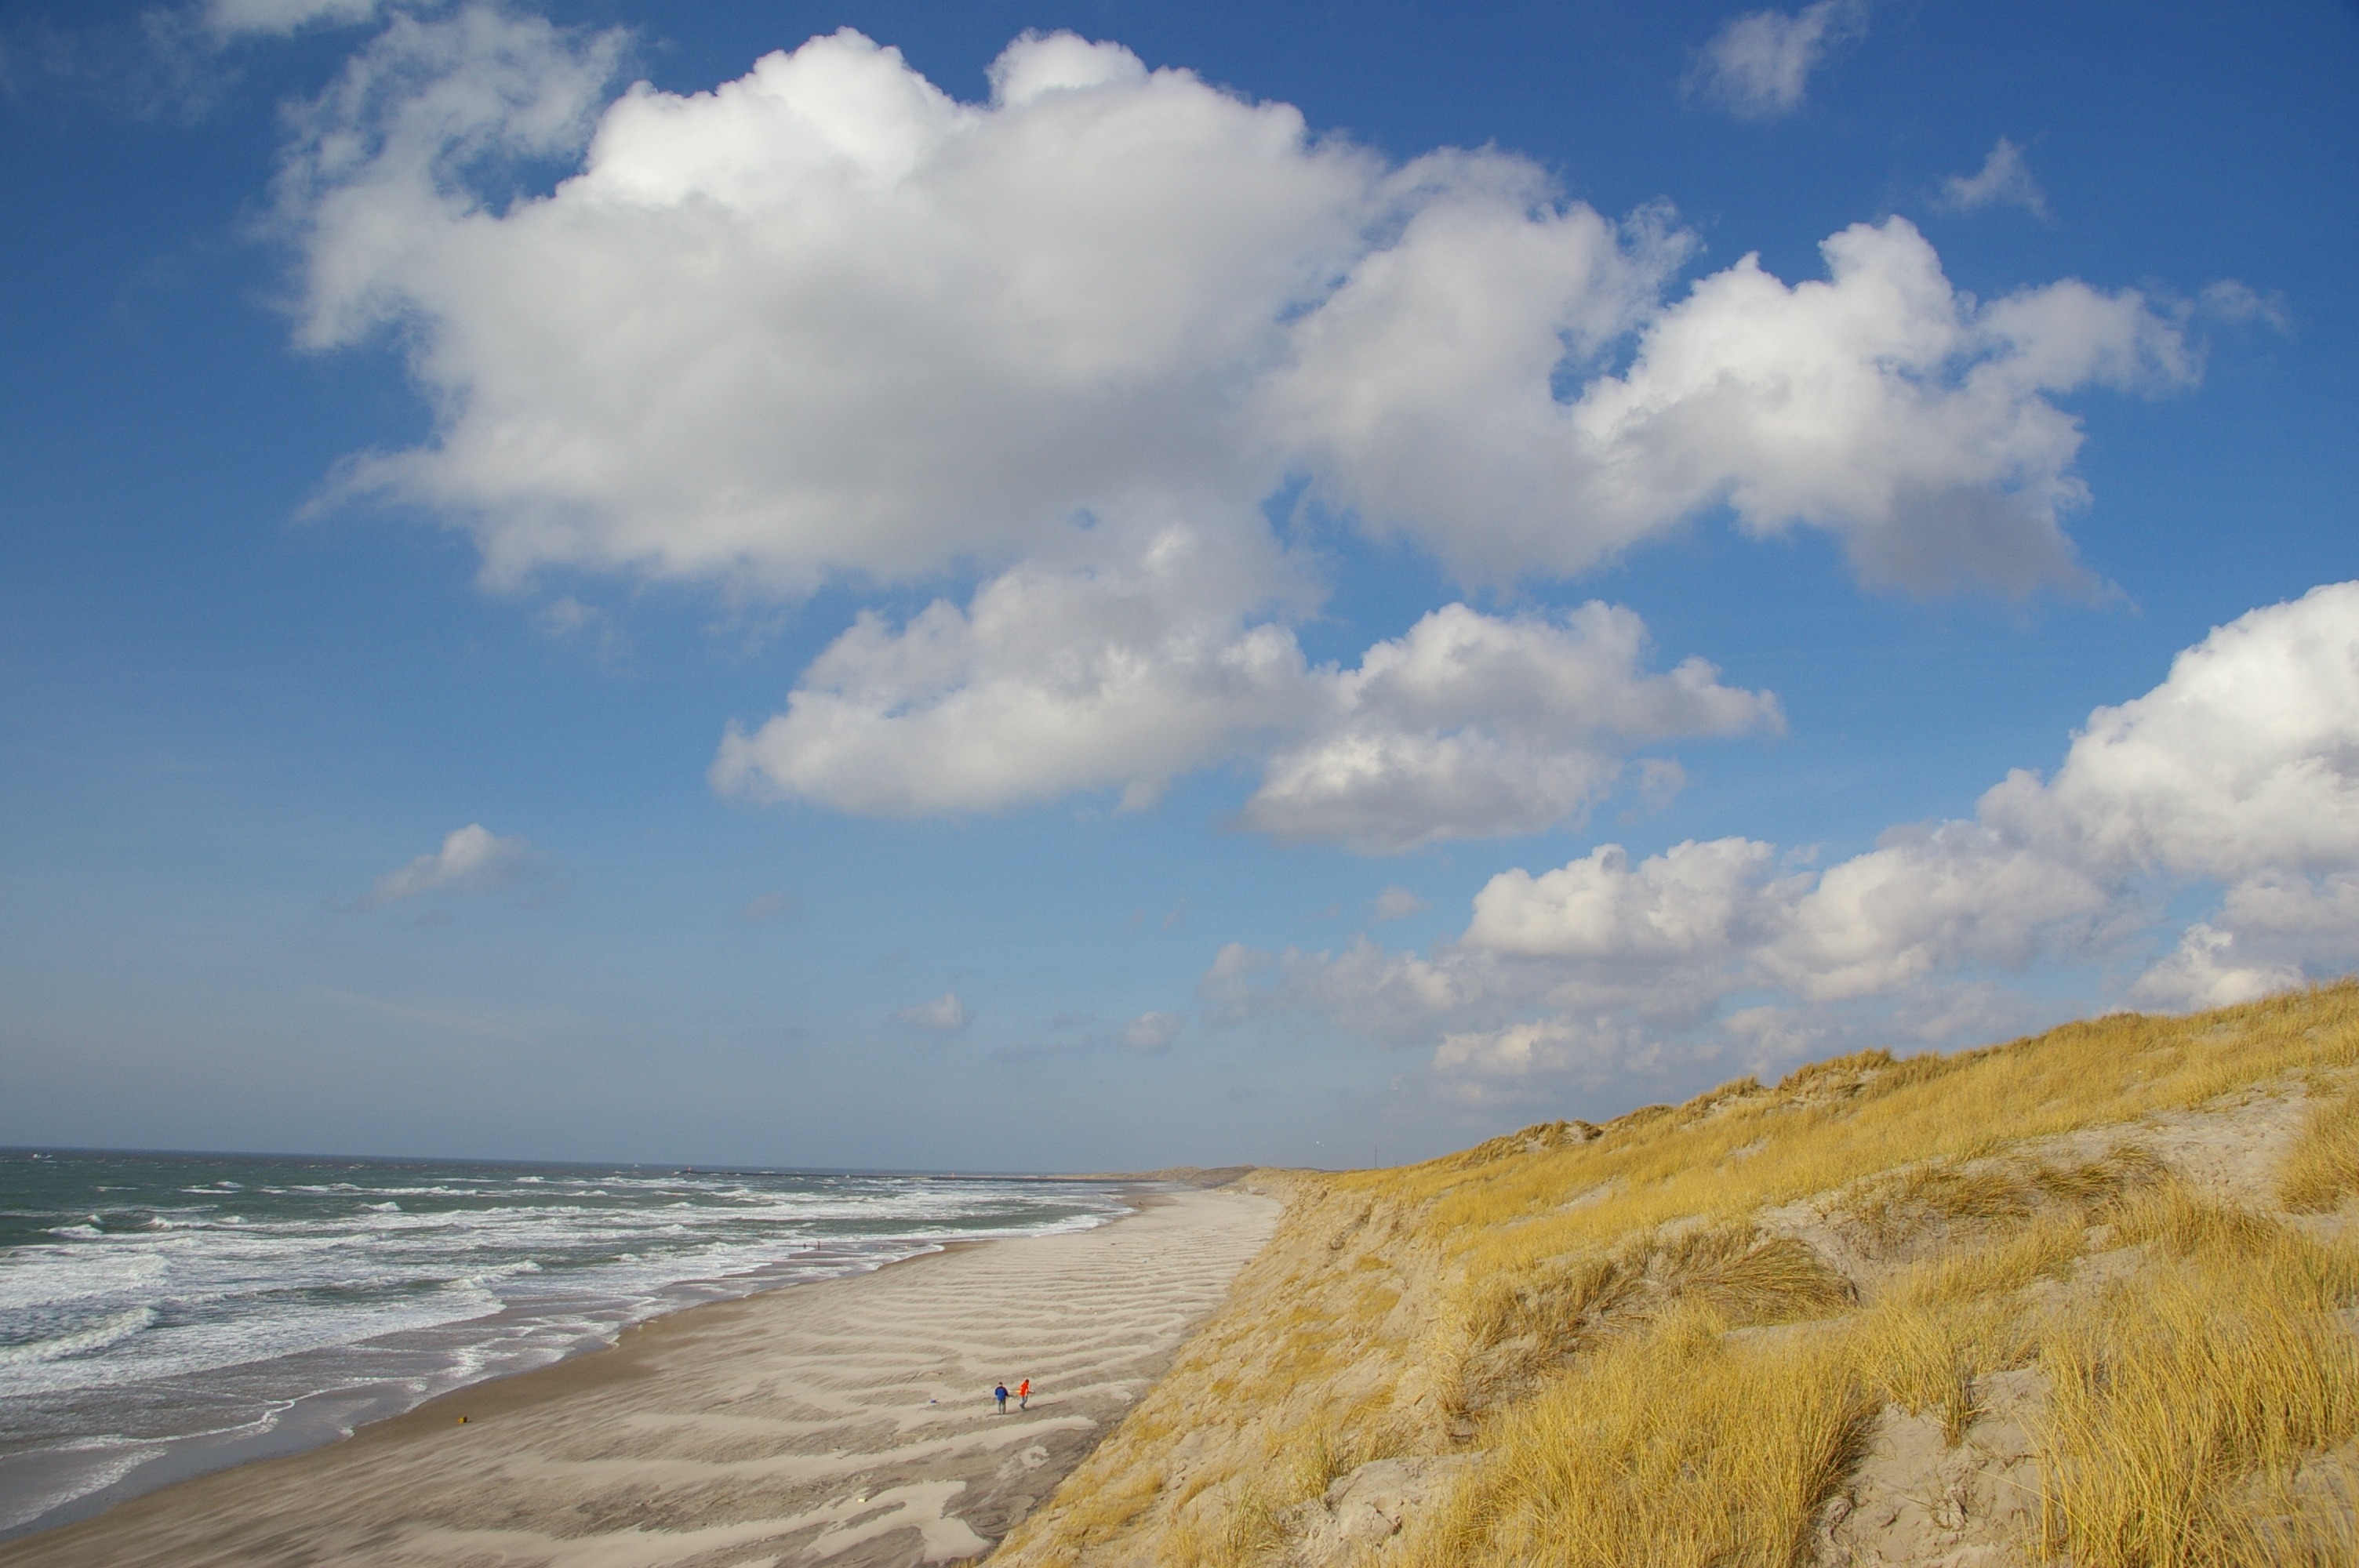
beach, sea, coast, sand, ocean, horizon, cloud, sky, field, sunlight, shore, wave, dunes, plateau, denmark, habitat, meteorological phenomenon